Xinglongdajie station

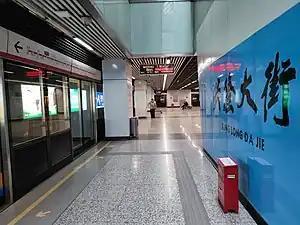

Xinglongdajie station, formerly known as Suojie station during planning until 2007, is a station of Line 2 of the Nanjing Metro. It started operations on 28 May 2010 along with the rest of Line 2. The theme of this station's decorations is National Day.